Jochem Douma

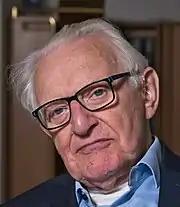
Jochem Douma

Jochem Douma (23 November 1931 – 7 November 2020) was a Dutch theologian and ethicist. He was ordained in the Reformed Churches in the Netherlands (Liberated), having studied at its Theological College in Kampen and at the University of Amsterdam. He served as a pastor before being appointed as Professor of Ethics at Kampen in 1970, where he served until his retirement in 1997.